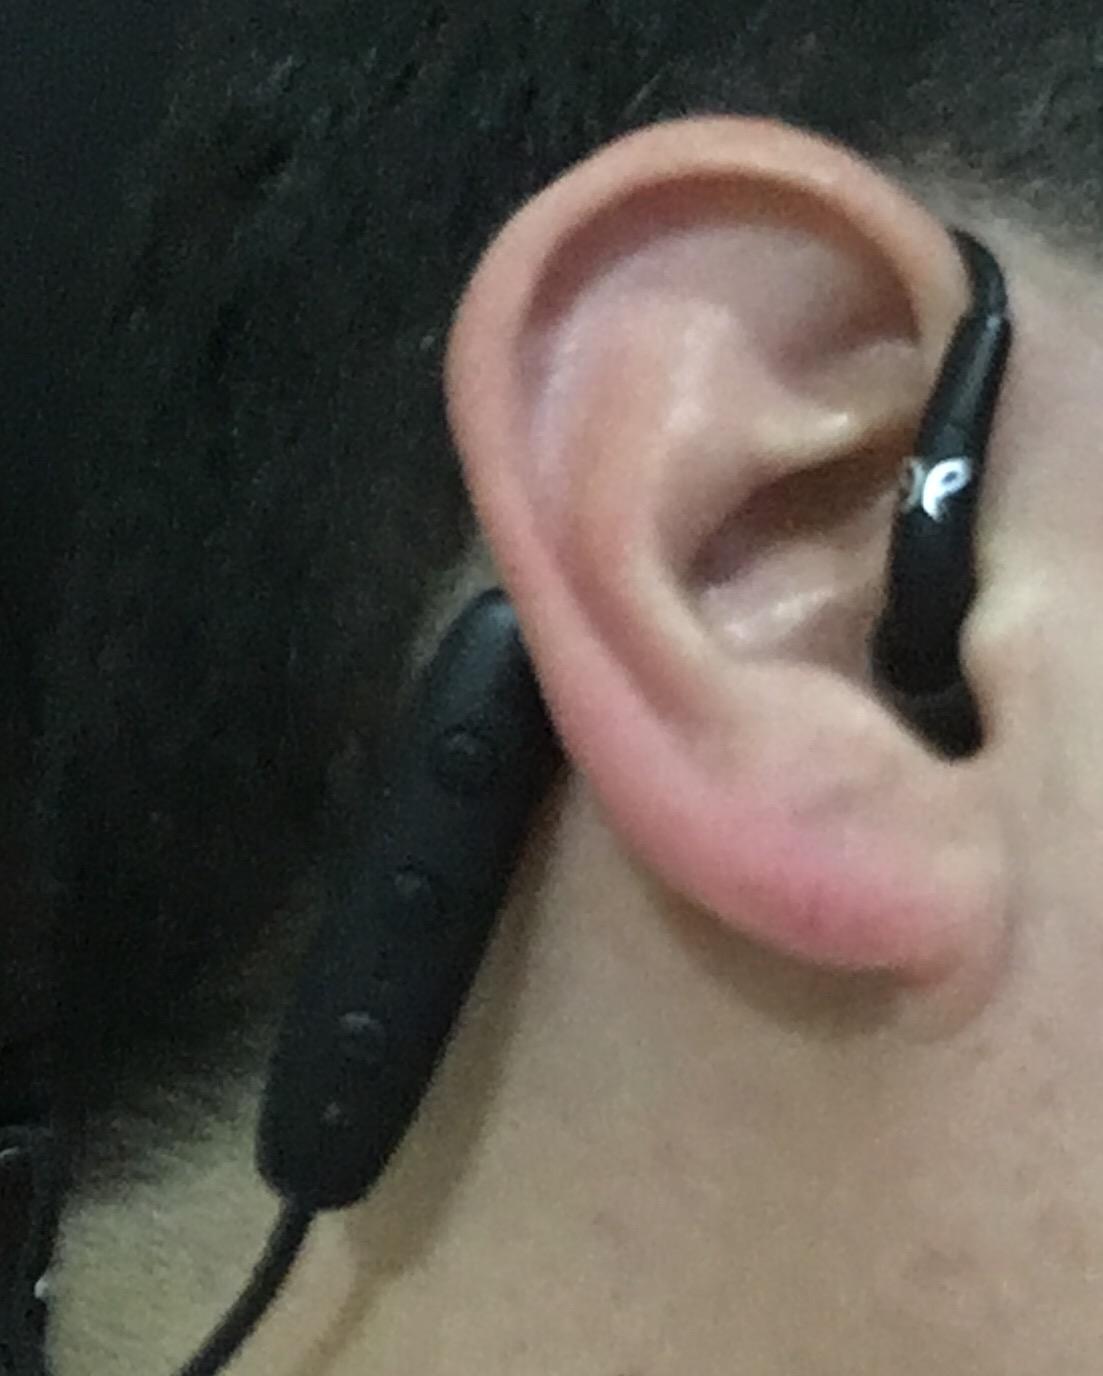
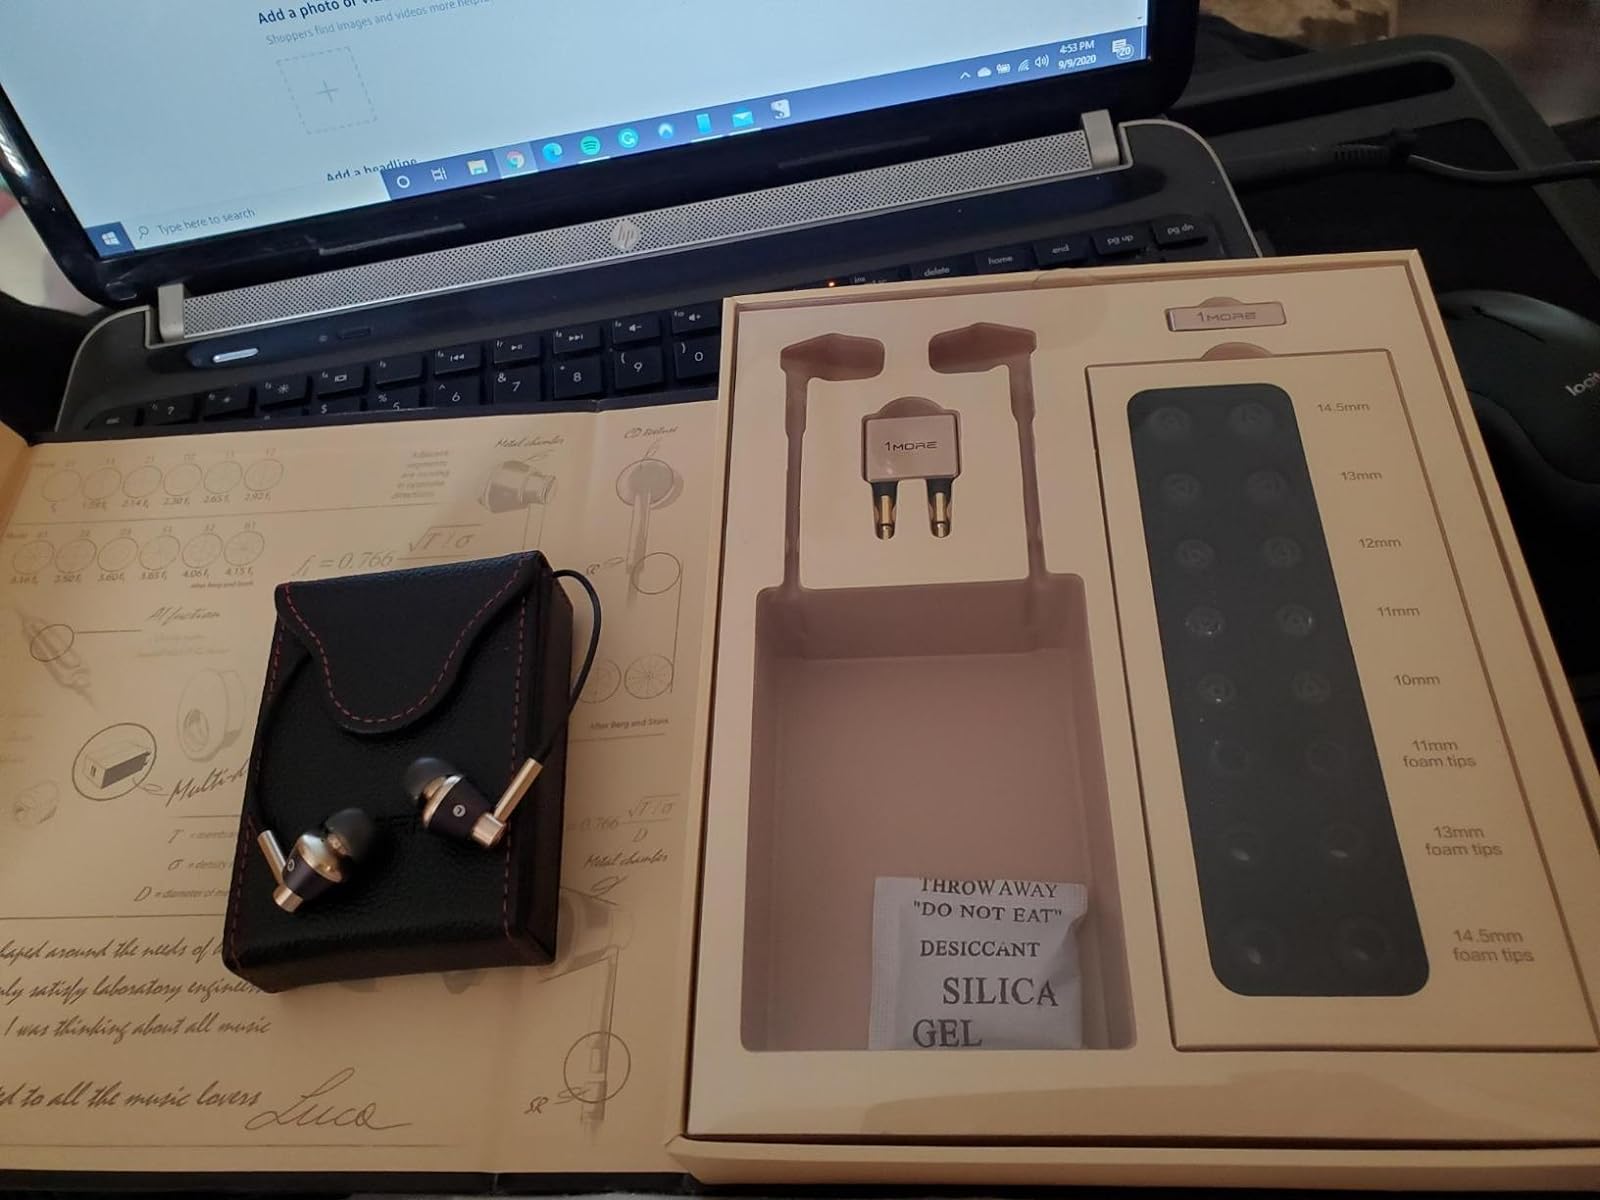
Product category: headphones
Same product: no